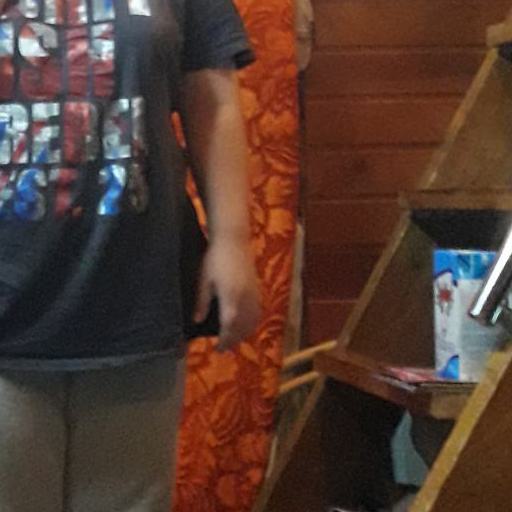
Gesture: no_gesture